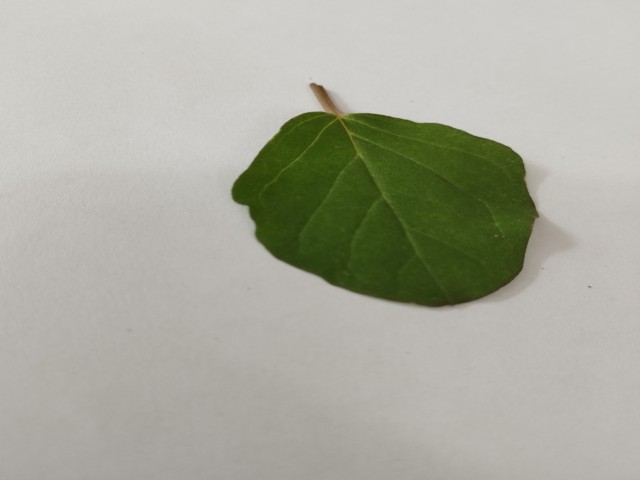
Plant: punarnava